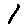
Label: 1